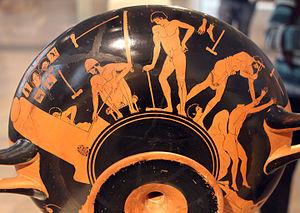
Le nu est un motif constant dans la Grèce antique pour les sculpteurs et les peintres. Les céramiques peintes présentent des multitudes de corps nus. Ce motif occupe donc une part importante des représentations figuratives qui nous sont parvenues de cette époque, essentiellement dans les peintures sur céramique et les sculptures. Son étude relève de l’histoire anthropologique, esthétique, sociale et religieuse du monde grec antique.
La sculpture est probablement l'aspect le plus connu de l’art grec antique, celui qui permettait pour un contemporain de la Grèce antique, mais après la peinture, d'offrir les plus beaux présents aux dieux, célébrer les héros et obtenir leur protection. Les sculptures grecques, souvent par l'intermédiaire de leurs copies et variantes romaines, ont servi de références permanentes aux sculpteurs du monde occidental, surtout depuis la Renaissance italienne jusqu'aux toutes premières années du XXᵉ siècle.